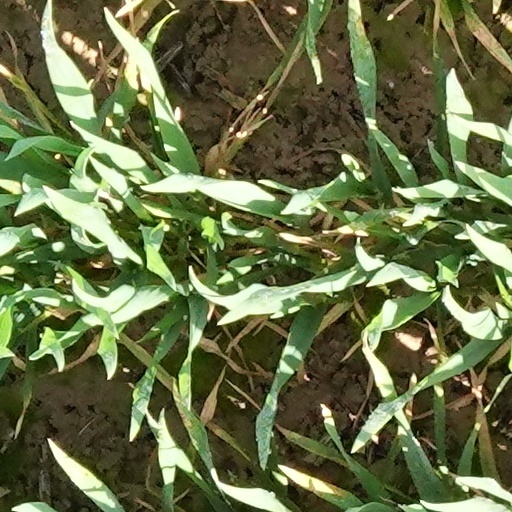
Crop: wheat